Median kingdom

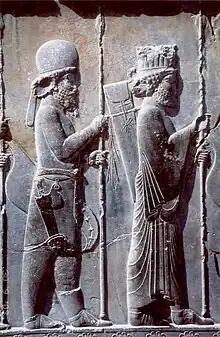
Achaemenid bas-relief from the 5th century BCE showing a Median soldier behind a Persian soldier

In ancient times, the vast areas north of the Black and Caspian Seas were inhabited by the Scythians. In the late 8th and early 7th centuries BCE, groups of nomadic warriors entered western Iran. Among the dominant groups were the Scythians, and their involvement in the affairs of the western plateau during the 7th century BCE may mark one of the most significant turning points in Iron Age history. Herodotus provides some details about a Scythian dominance period, the so-called Scythian interregnum in the Median dynasty. The dating of this event remains uncertain but is traditionally seen as occurring between the reigns of Phraortes and Cyaxares. Russian Iranologist Edvin Grantovsky dates this event between 635 and 615 BCE, while historian George Cameron dates it between 653 and 625 BCE.